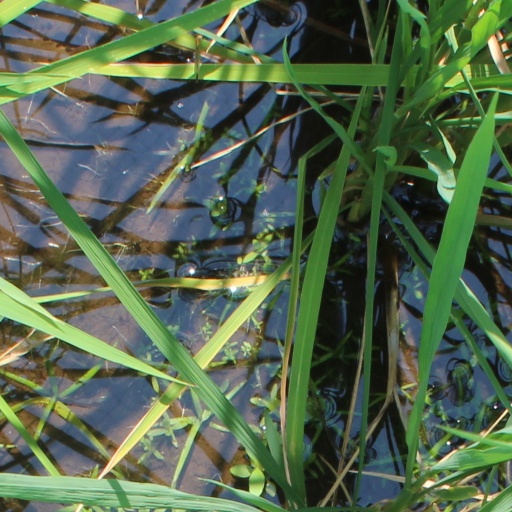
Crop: rice